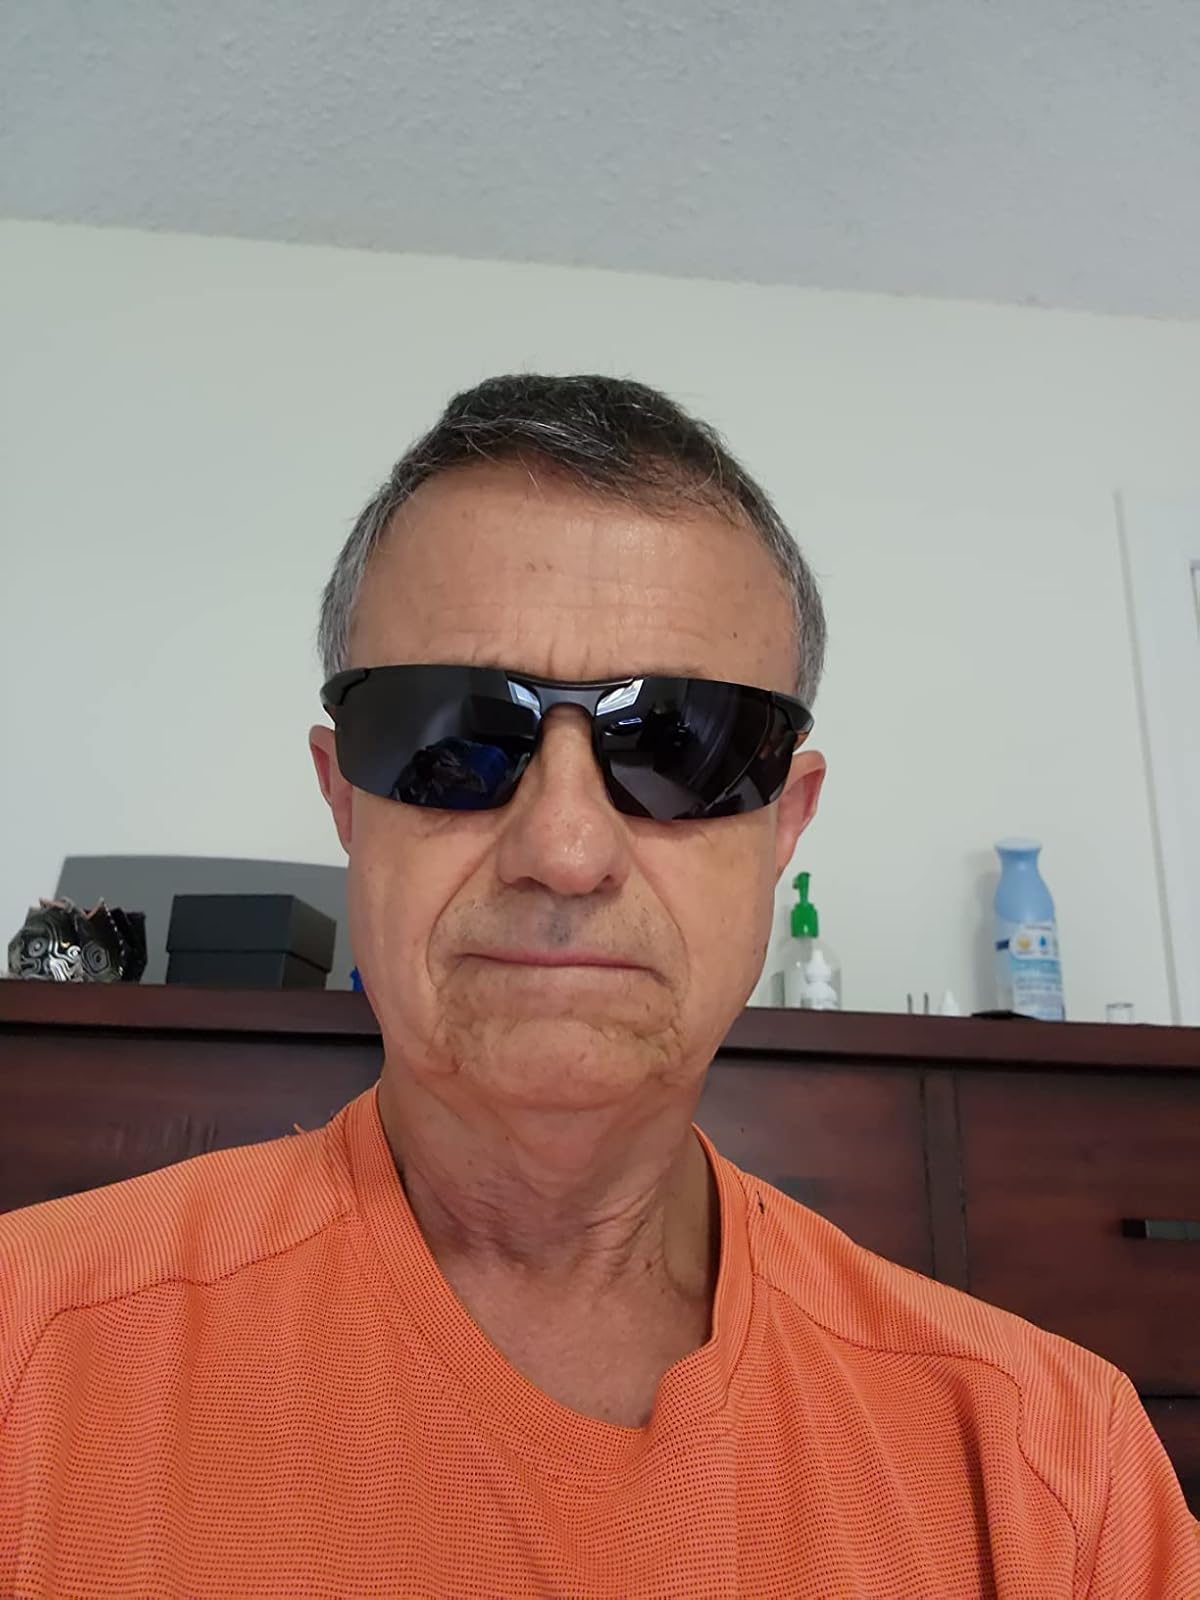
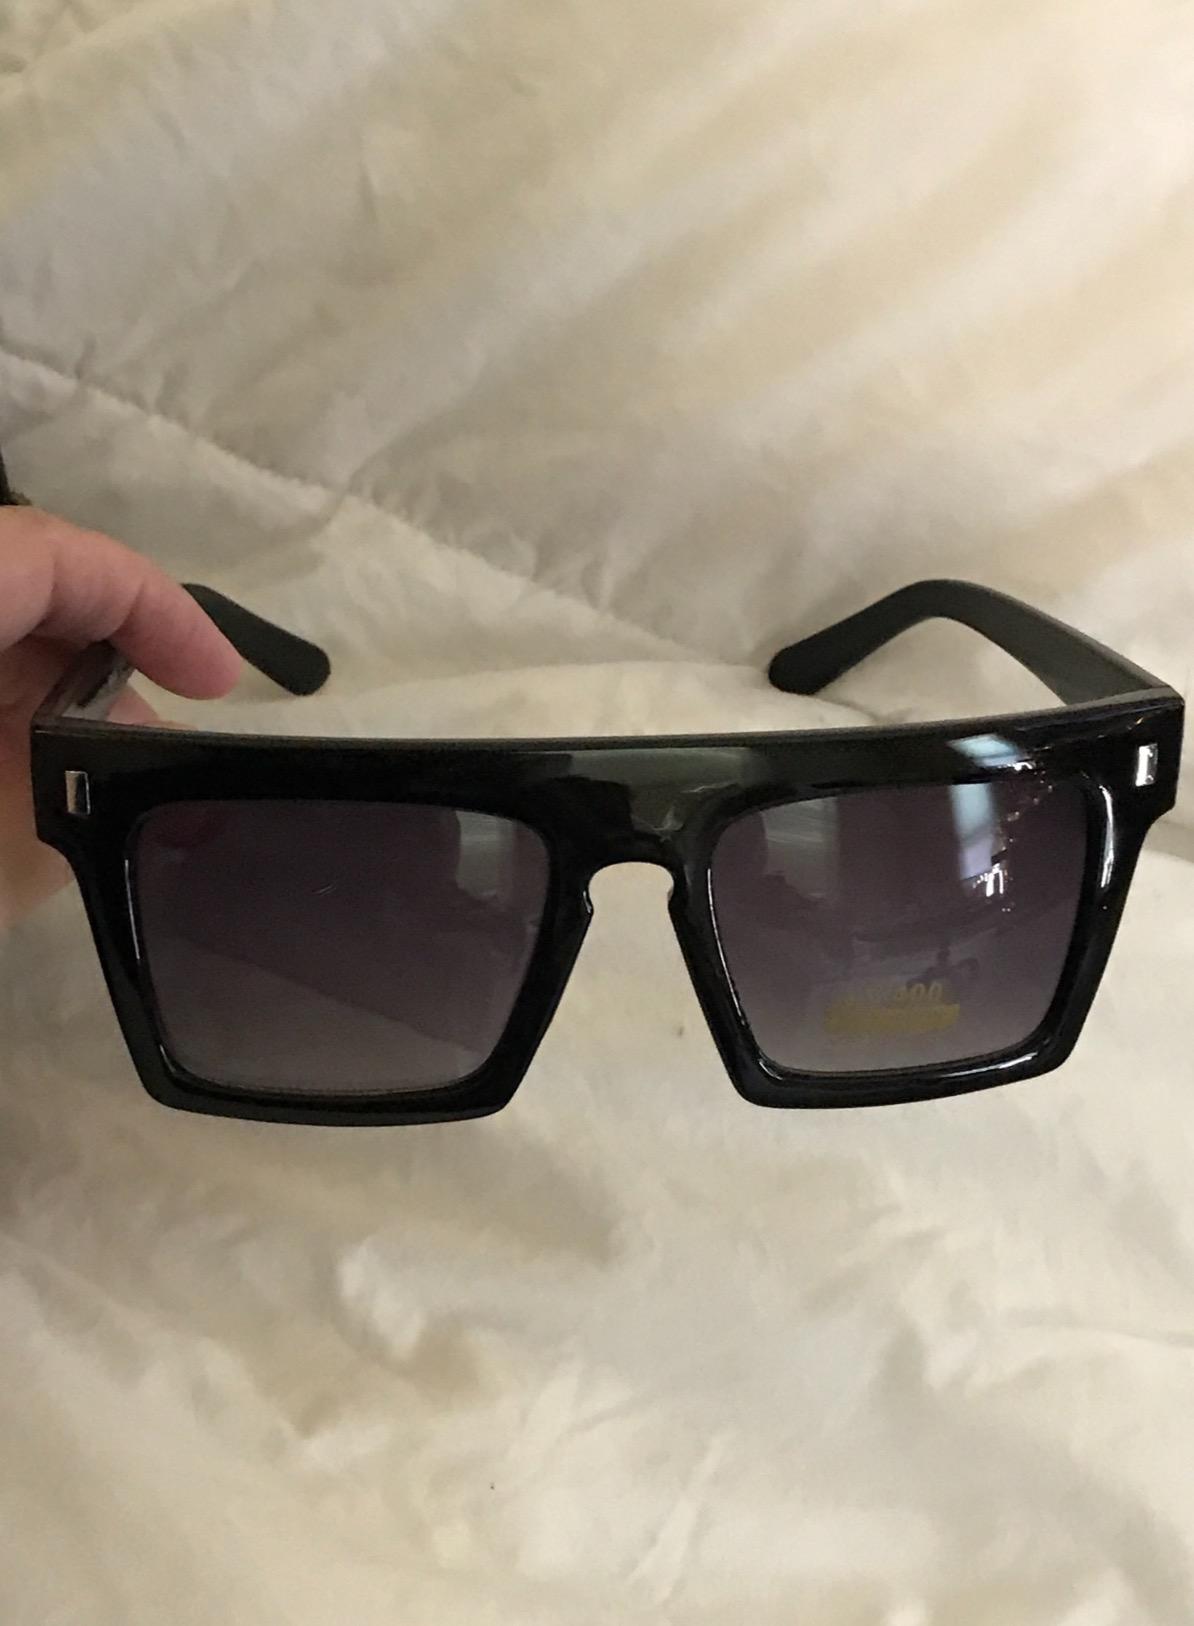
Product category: accessories_sunglasses
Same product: no